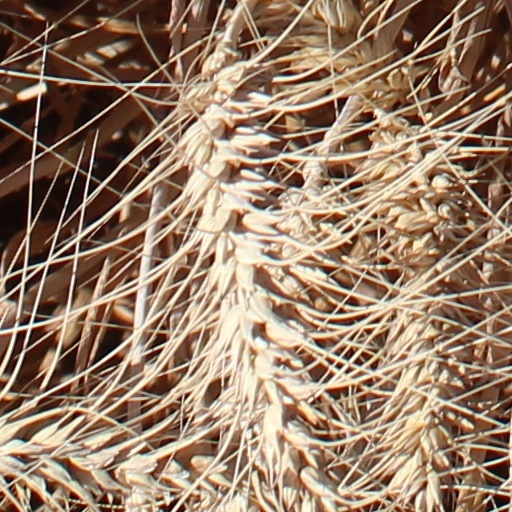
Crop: wheat